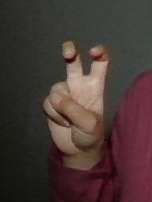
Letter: toot